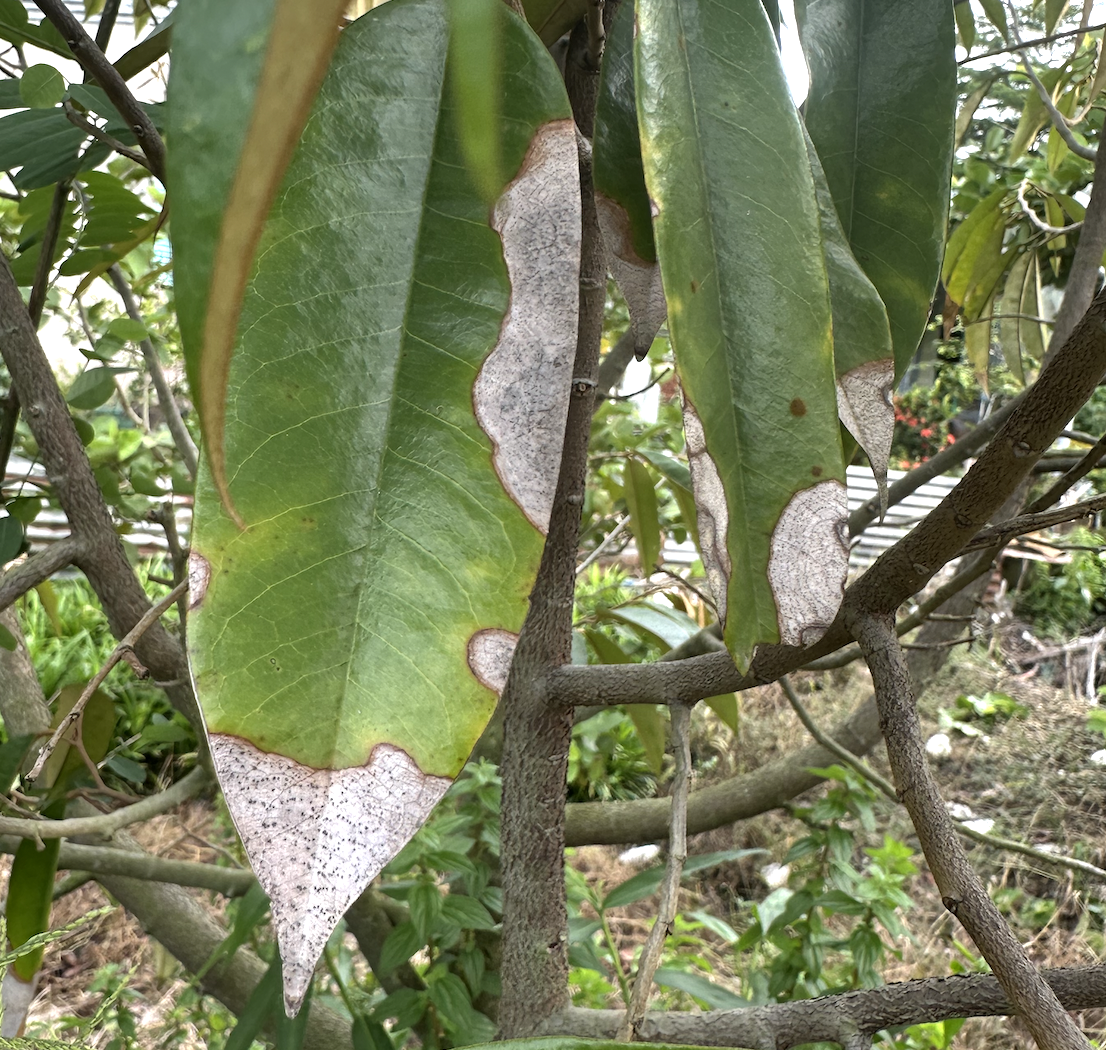
Label: anthracnose_disease